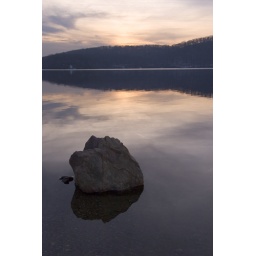
rock in lake sebago, harriman state park, ny